Answer in natural language. Which point is closer to the camera taking this photo, point B  or point C? Choose between the following options: B or C
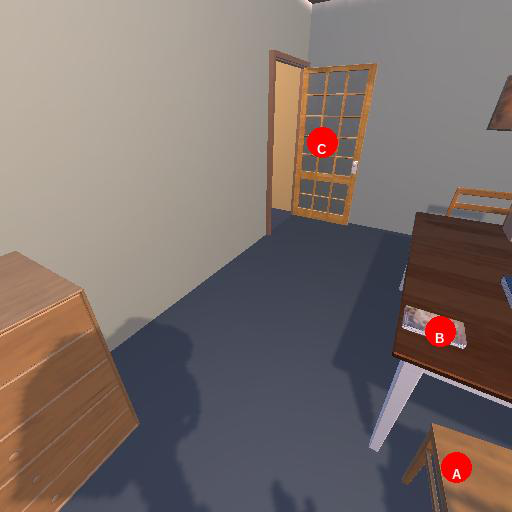
<answer>B</answer>